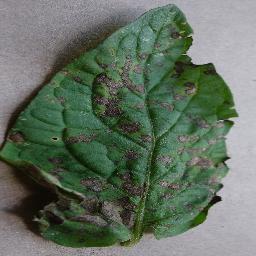
Label: Tomato___Early_blight